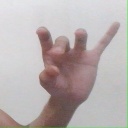
अक्षर: ओ